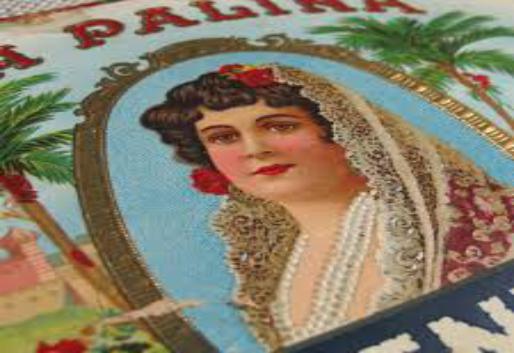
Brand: La Palina
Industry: Necessities